C5orf24

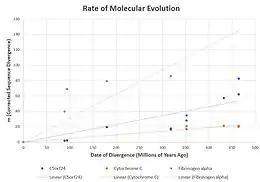

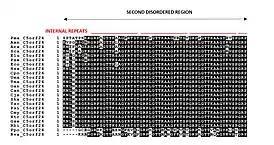
Multiple sequence alignment of the highly conserved C5orf24 protein region containing internal repeats in mammals, birds, reptiles, amphibians, fish, and invertebrates.

Multiple sequence alignments revealed the C5orf24 protein has been highly conserved and likely originated in cartilaginous fishes nearly 465 million years ago. A series of internal repeats in the second disordered region were additionally identified in proteins found within jawless fishes and invertebrates, suggesting an orthologous domain began even further back in evolutionary history.